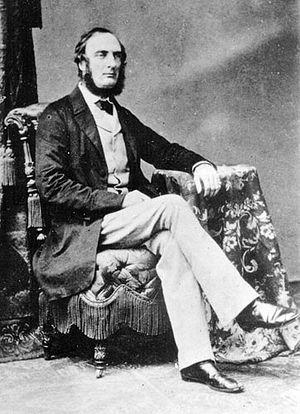
John Palliser est un géographe et explorateur canadien. Né à Comragh, dans le comté de Waterford, Irlande, il est le fils du colonel Wray Palliser et le frère de Sir William Palliser. Il est également parent de l'évêque protestant de Cashel, William Palliser.